Huguenot Cemetery

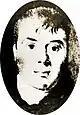
Thomas H. Dummett

North of this line of graves and southeast of the Douglas Pacetti grave are the two following: Single grave with cement curb and head and footboard but no inscription - an evergreen anonymous with curbing. A grave with palings around in very shaky condition - no mark. Directly adjoining above north -